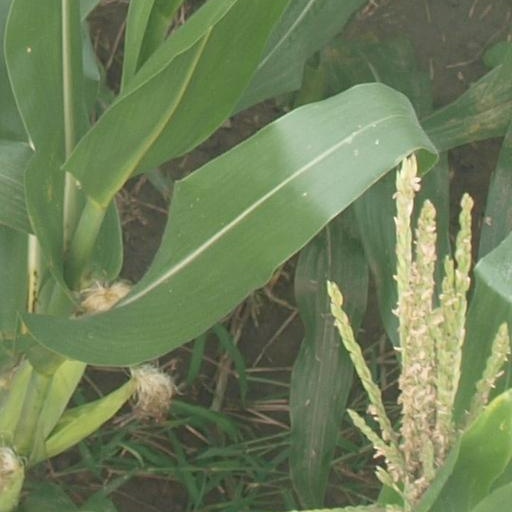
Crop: maize; corn